Pachacuti

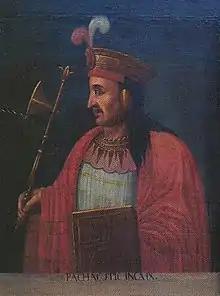
Pachacútec, Sapa Inca IX. Cuzco painting from the 17th century, unknown artist belonging to the movement known as the “School of Cuzco”.

The Incas of Cusco did not systematically count years, and dates of Inca mytho-history are only approximations based on comparisons between colonial documents or archeological data. An exact date for the Chanka–Inca War, which marked the beginning of Pachacuti's reign, is not known, since it happened several generations before the arrival of Europeans, maybe in the beginning of the 15th century. However, the dates recorded by colonial chroniclers, though unrealistic, were potentially based on Inca mytho-historical knowledge put on quipu records.